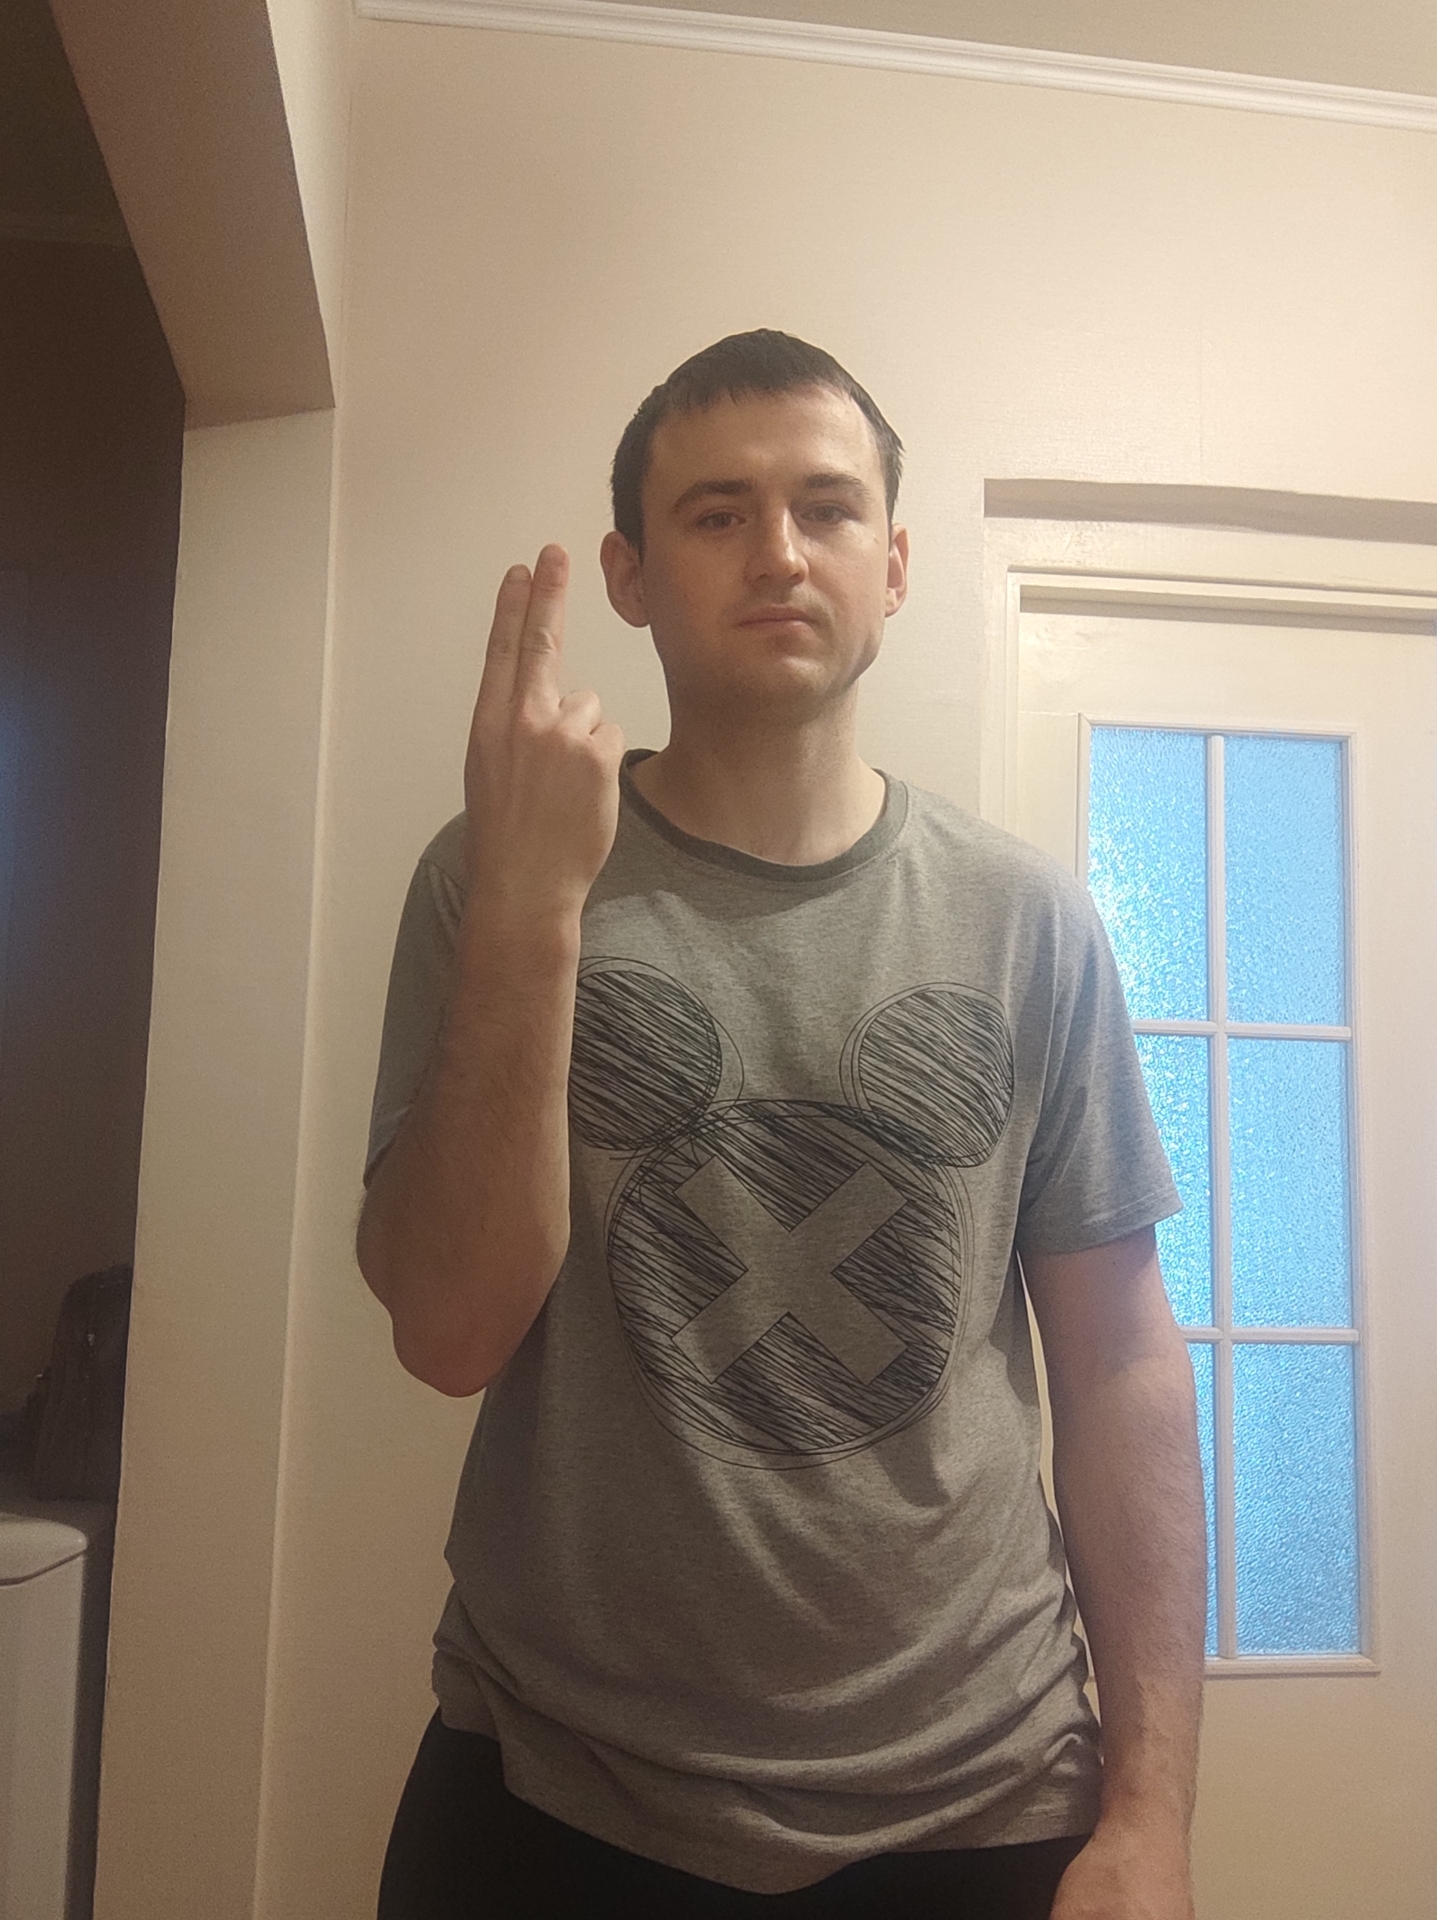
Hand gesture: two_up_inverted